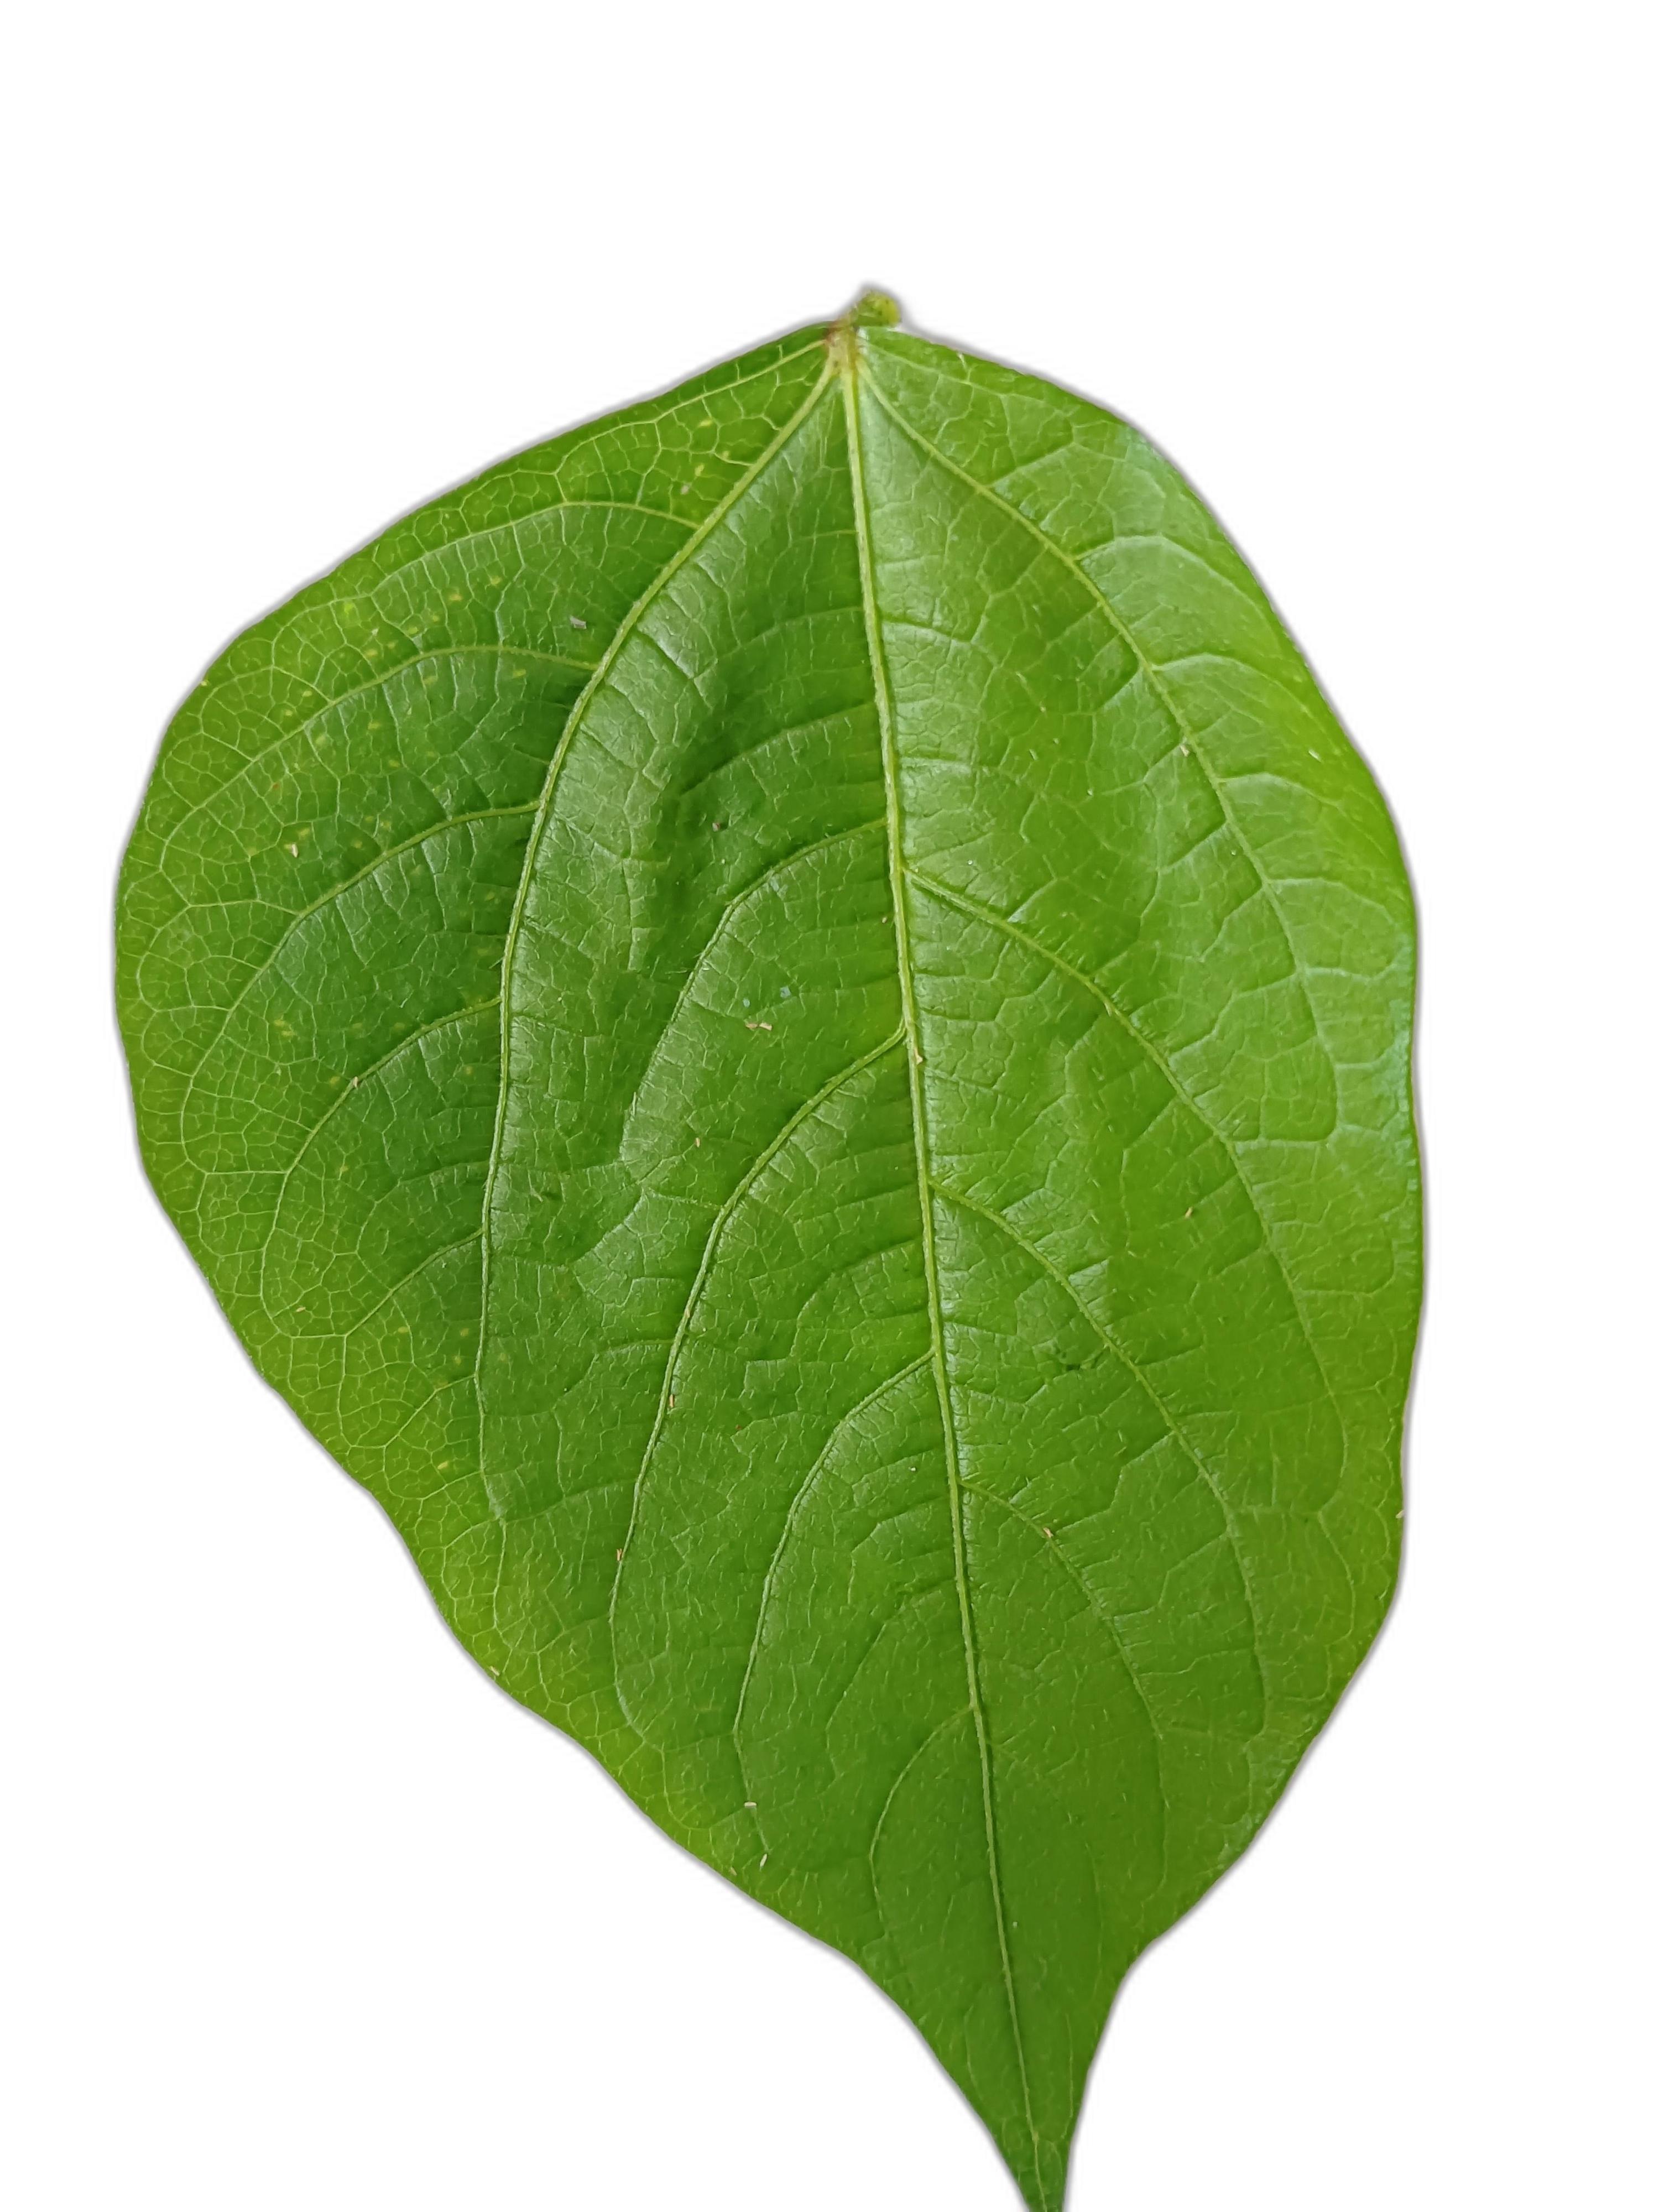
Label: Healthy